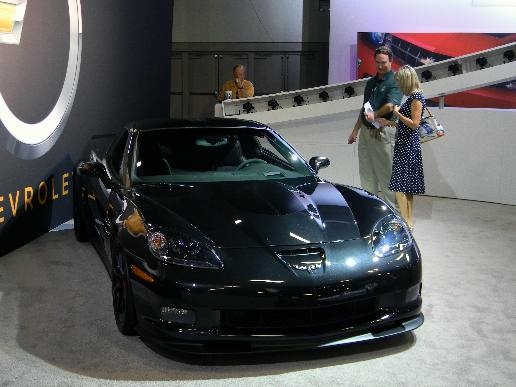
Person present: Yes